Statue of David Bowie

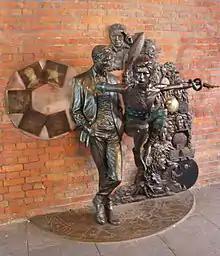

Earthly Messenger is a bronze sculpture of David Bowie sculpted by Andrew Sinclair and unveiled in 2018 in Market Square, Aylesbury, Buckinghamshire by Howard Jones.